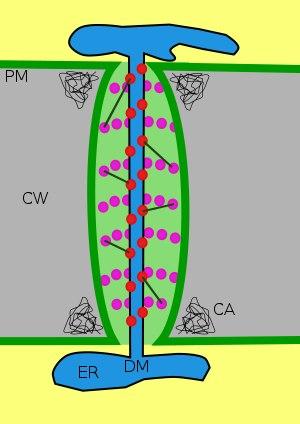
Le plasmodesme est le canal traversant la paroi cellulaire des plantes, constituant les voies de passage de l'eau, des solutés, des phythormones et des virus phytopathogènes qui se répandent à travers la plante. Ce canalicule s'ouvre grâce à une action de l'actine, de la myosine, et de la tubuline. Son diamètre fait environ 20 à 40 nm.
Les Plasmodesmosphyta, ou Plasmodesmophytes, sont de plantes regroupant certaines algues et les plantes terrestres. Ce sont toutes les Phragmoplastophytes sauf les Zygnématophytes. Elles regroupent plus de 270 000 espèces de répartition mondiale, l'écrasante majorité étant des Embryophytes.